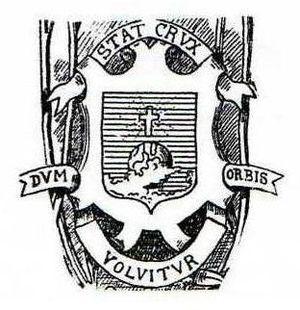
Le Collège Saint-Augustin, Séminaire Épiscopal se situe dans la commune française de Bitche et le département de la Moselle. Il s'agit d'un établissement d'enseignement et de formation relevant directement de Mᵍʳ l'Évêque de Metz, qui en définit la spécificité. Le collège Saint-Augustin est sous contrat avec l'État depuis 1969, ayant statut cultuel public.
Le Collège Saint-Augustin, Séminaire Épiscopal se situe dans la commune française de Bitche et le département de la Moselle. Il s'agit d'un établissement d'enseignement et de formation relevant directement de Mᵍʳ l'Évêque de Metz, qui en définit la spécificité. Le collège Saint-Augustin a été sous contrat avec l'État de 1969 à 2012, ayant statut cultuel public. Le Collège a été fermé le 31 août 2012 à cause de coûts de structure et de rénovation trop élevés. Les locaux ont depuis été rachetés par la société Thetys 1,1 million d’euros.